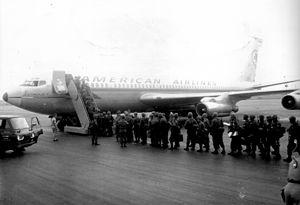
Un Boeing 707 Astrojet d'American Airlines amenant des membres de la 101e division aéroportée (États-Unis) à la Guerre du Viêt Nam au Campbell Army Airfield, Fort Campbell au Kentucky en juin 1966.
La 101ᵉ division aéroportée US — en anglais 101st Airborne Division — est une division de l'Armée de terre des États-Unis entraînée principalement pour l'assaut aéroporté, puis héliporté.
American Airlines est une compagnie aérienne américaine. Elle exploite des vols intérieurs et internationaux depuis ses nombreux hubs basés aux États-Unis. En 2018, c'est la plus grande compagnie aérienne au monde. Elle dessert, avec sa filiale régionale American Eagle plus de 350 destinations dans plus de 50 pays et territoires avec plus de 6700 vols quotidiens. Elle est contrôlée par AMR Corporation dont le siège social se trouve à Fort Worth, aux États-Unis dans l'état du Texas. En 2019, elle est au 68e rang du Fortune 500. American Airlines est membre fondateur de l'alliance Oneworld. En 2013, celle-ci a fusionné avec la compagnie US Airways afin de former la plus grande compagnie aérienne au monde.
Le vol American Airlines 1 est un vol intérieur de passager reliant l'aéroport international de New York à l'Aéroport international de Los Angeles. Le 1ᵉʳ mars 1962, le Boeing 707-123B assurant ce vol s'écrase peu après le décollage. L'intégralité des 87 passagers et des huit membres d'équipage périt dans le crash.